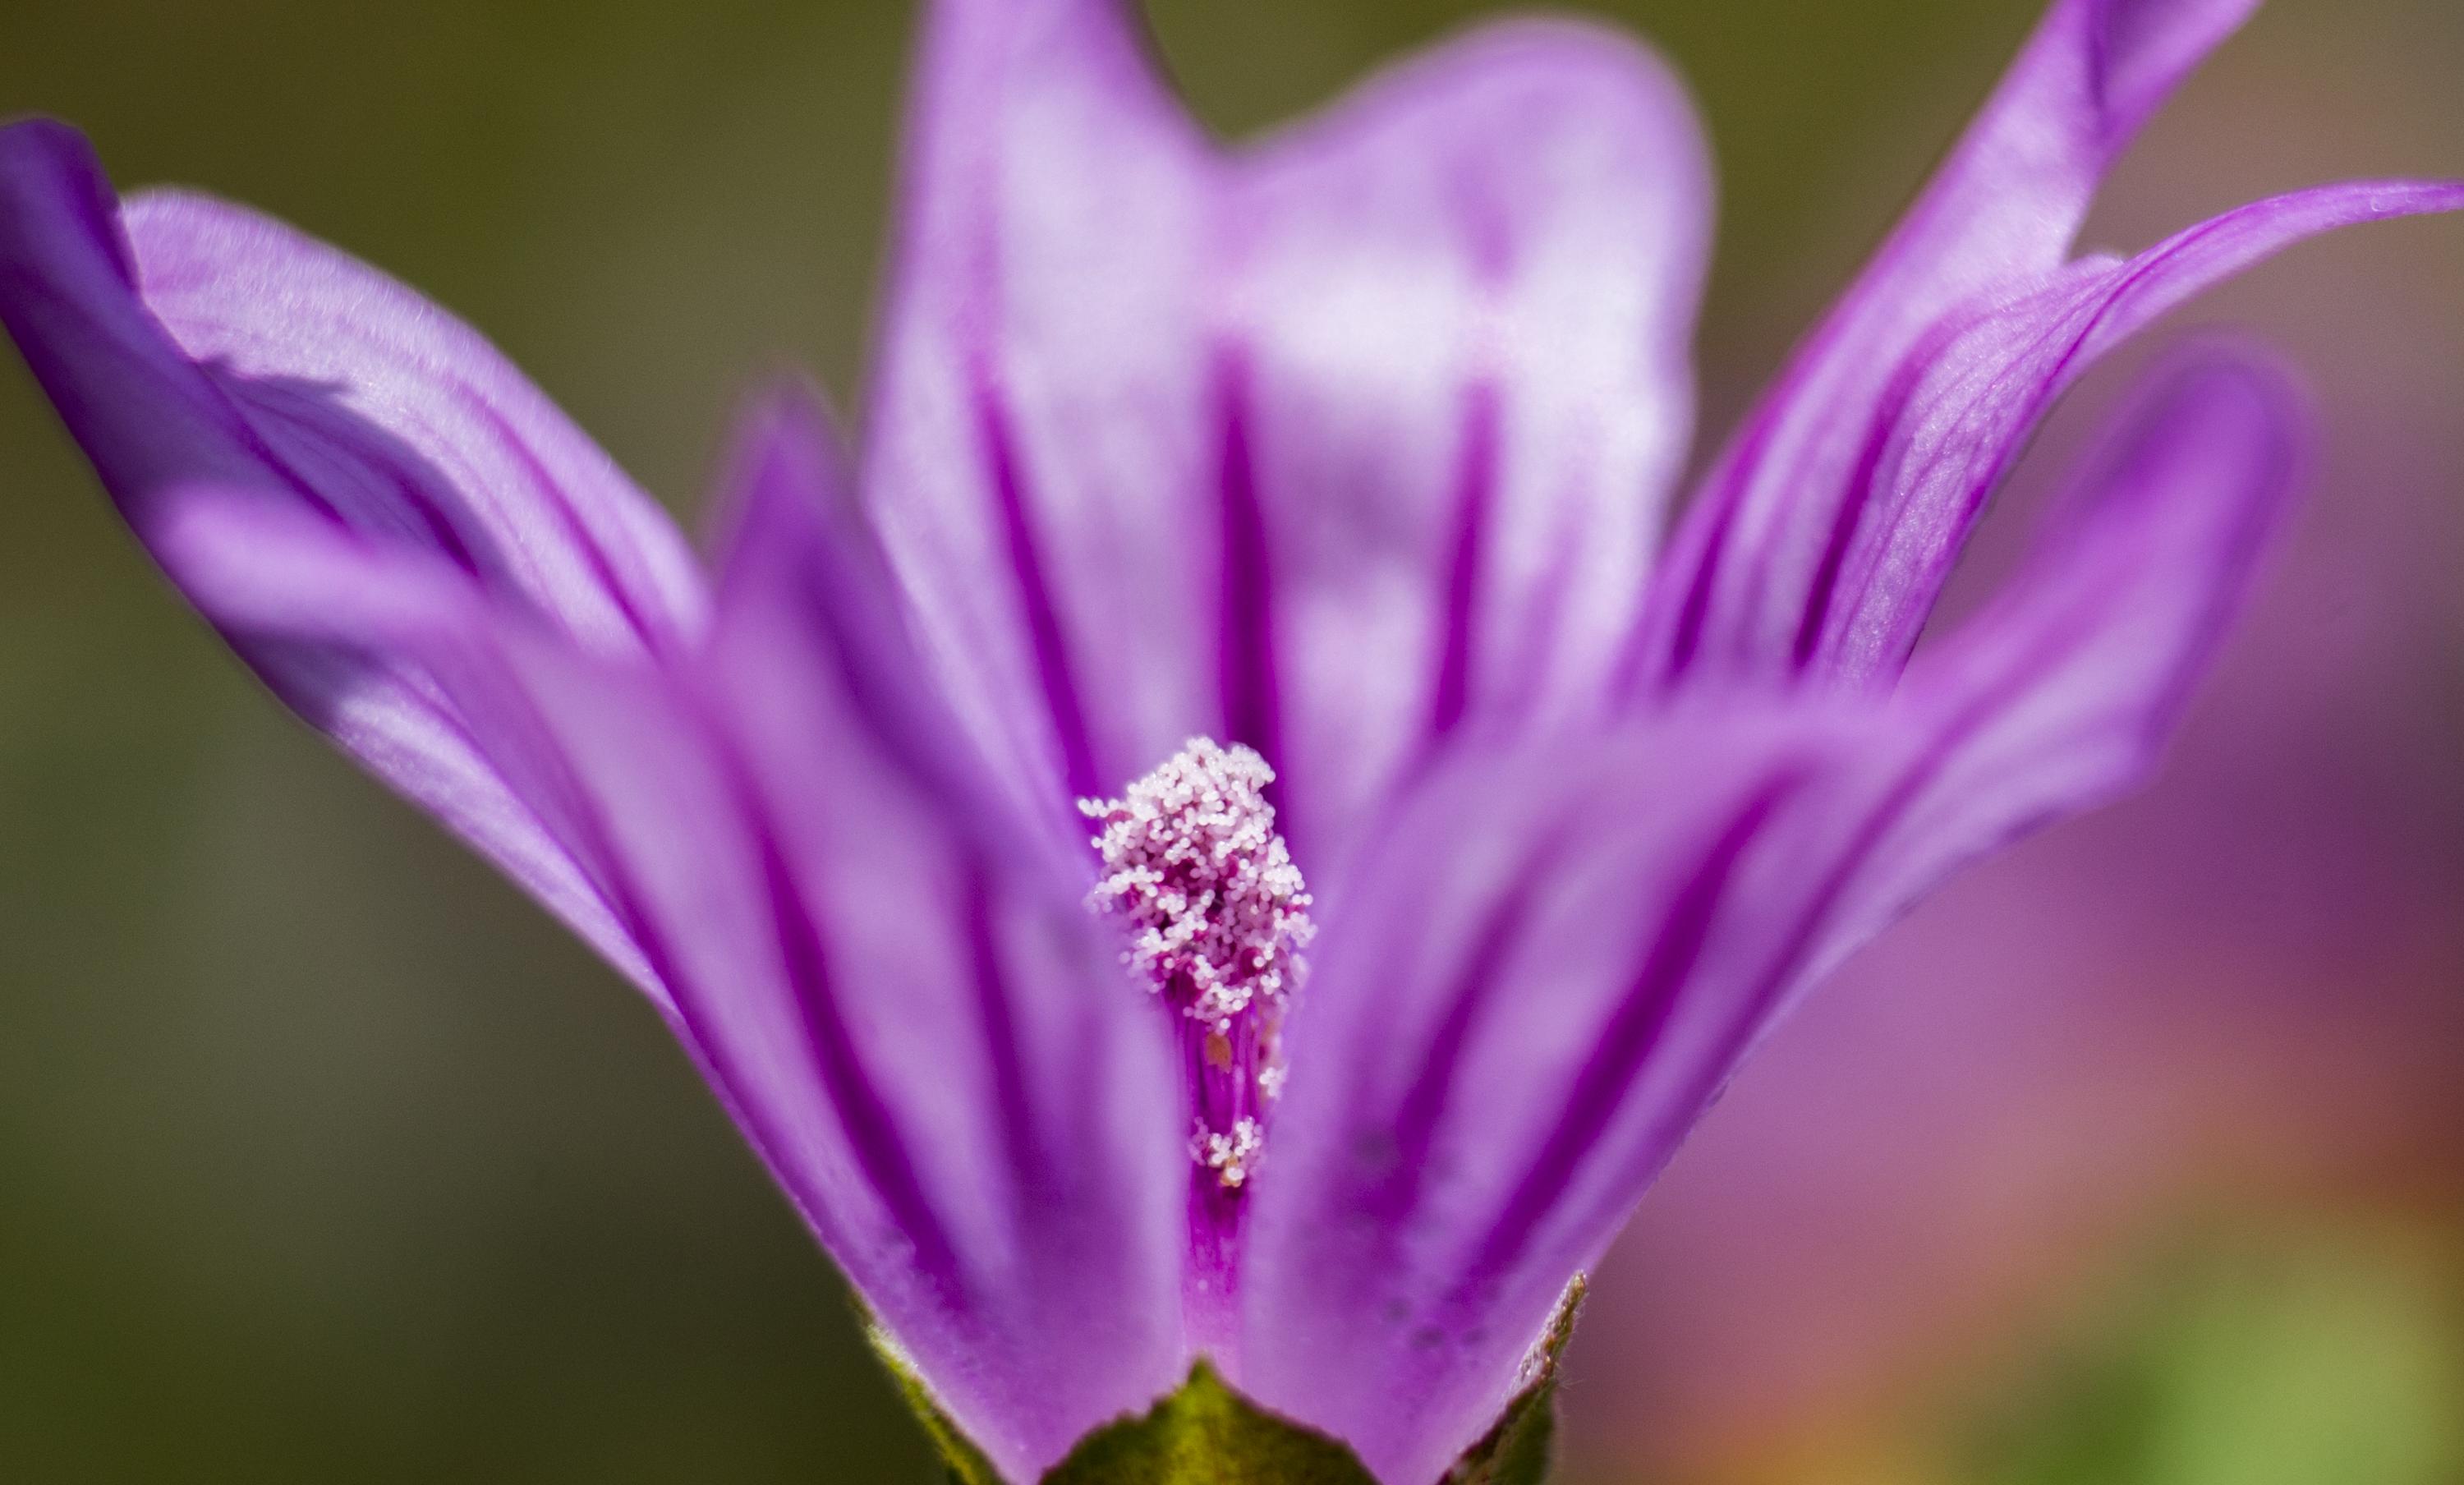
nature, blossom, light, plant, photography, flower, petal, bloom, europe, color, macro, peace, serene, botany, nikon, closeup, pink, flora, wildflower, close up, happiness, fleur, passion, malva, soft, nikkor, quiet, douceur, parfum, bientre, curuyann, nikond750, plaisir, softness, scent, perfume, treasure, pleasure, malvaces, macro photography, flowering plant, plant stem, land plant